Randy Williams

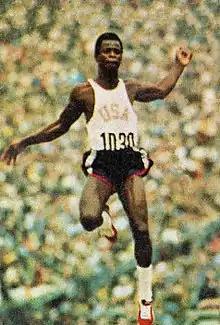
Williams in 1972

Randy Lavelle Williams (born August 23, 1953) is an American former track and field athlete.